History of Cambodia

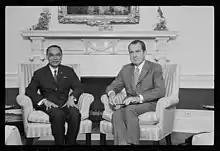
Sisowath Sirik Matak with President Richard Nixon

While visiting Beijing in 1970 Sihanouk was ousted by a military coup led by Prime Minister General Lon Nol and Prince Sisowath Sirik Matak in the early hours of 18 March 1970.